Stevie Bonsey

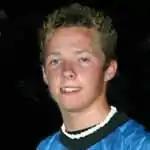

Stevie Bonsey (born January 18, 1990) is an American motorcycle racer.